Our Motorsports

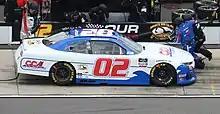
Brett Moffitt in the No. 02 at Pocono Raceway in 2020

In 2025, it was announced that Kris Wright would drive full-time for the team, that lasted until after Sonoma, when it was announced that Kaz Grala would substitute the next weekend at Dover. Wright confirmed he had mutually parted ways with the team. Before the race at Dover, it was announced that the team would cease operations entirely following the event.